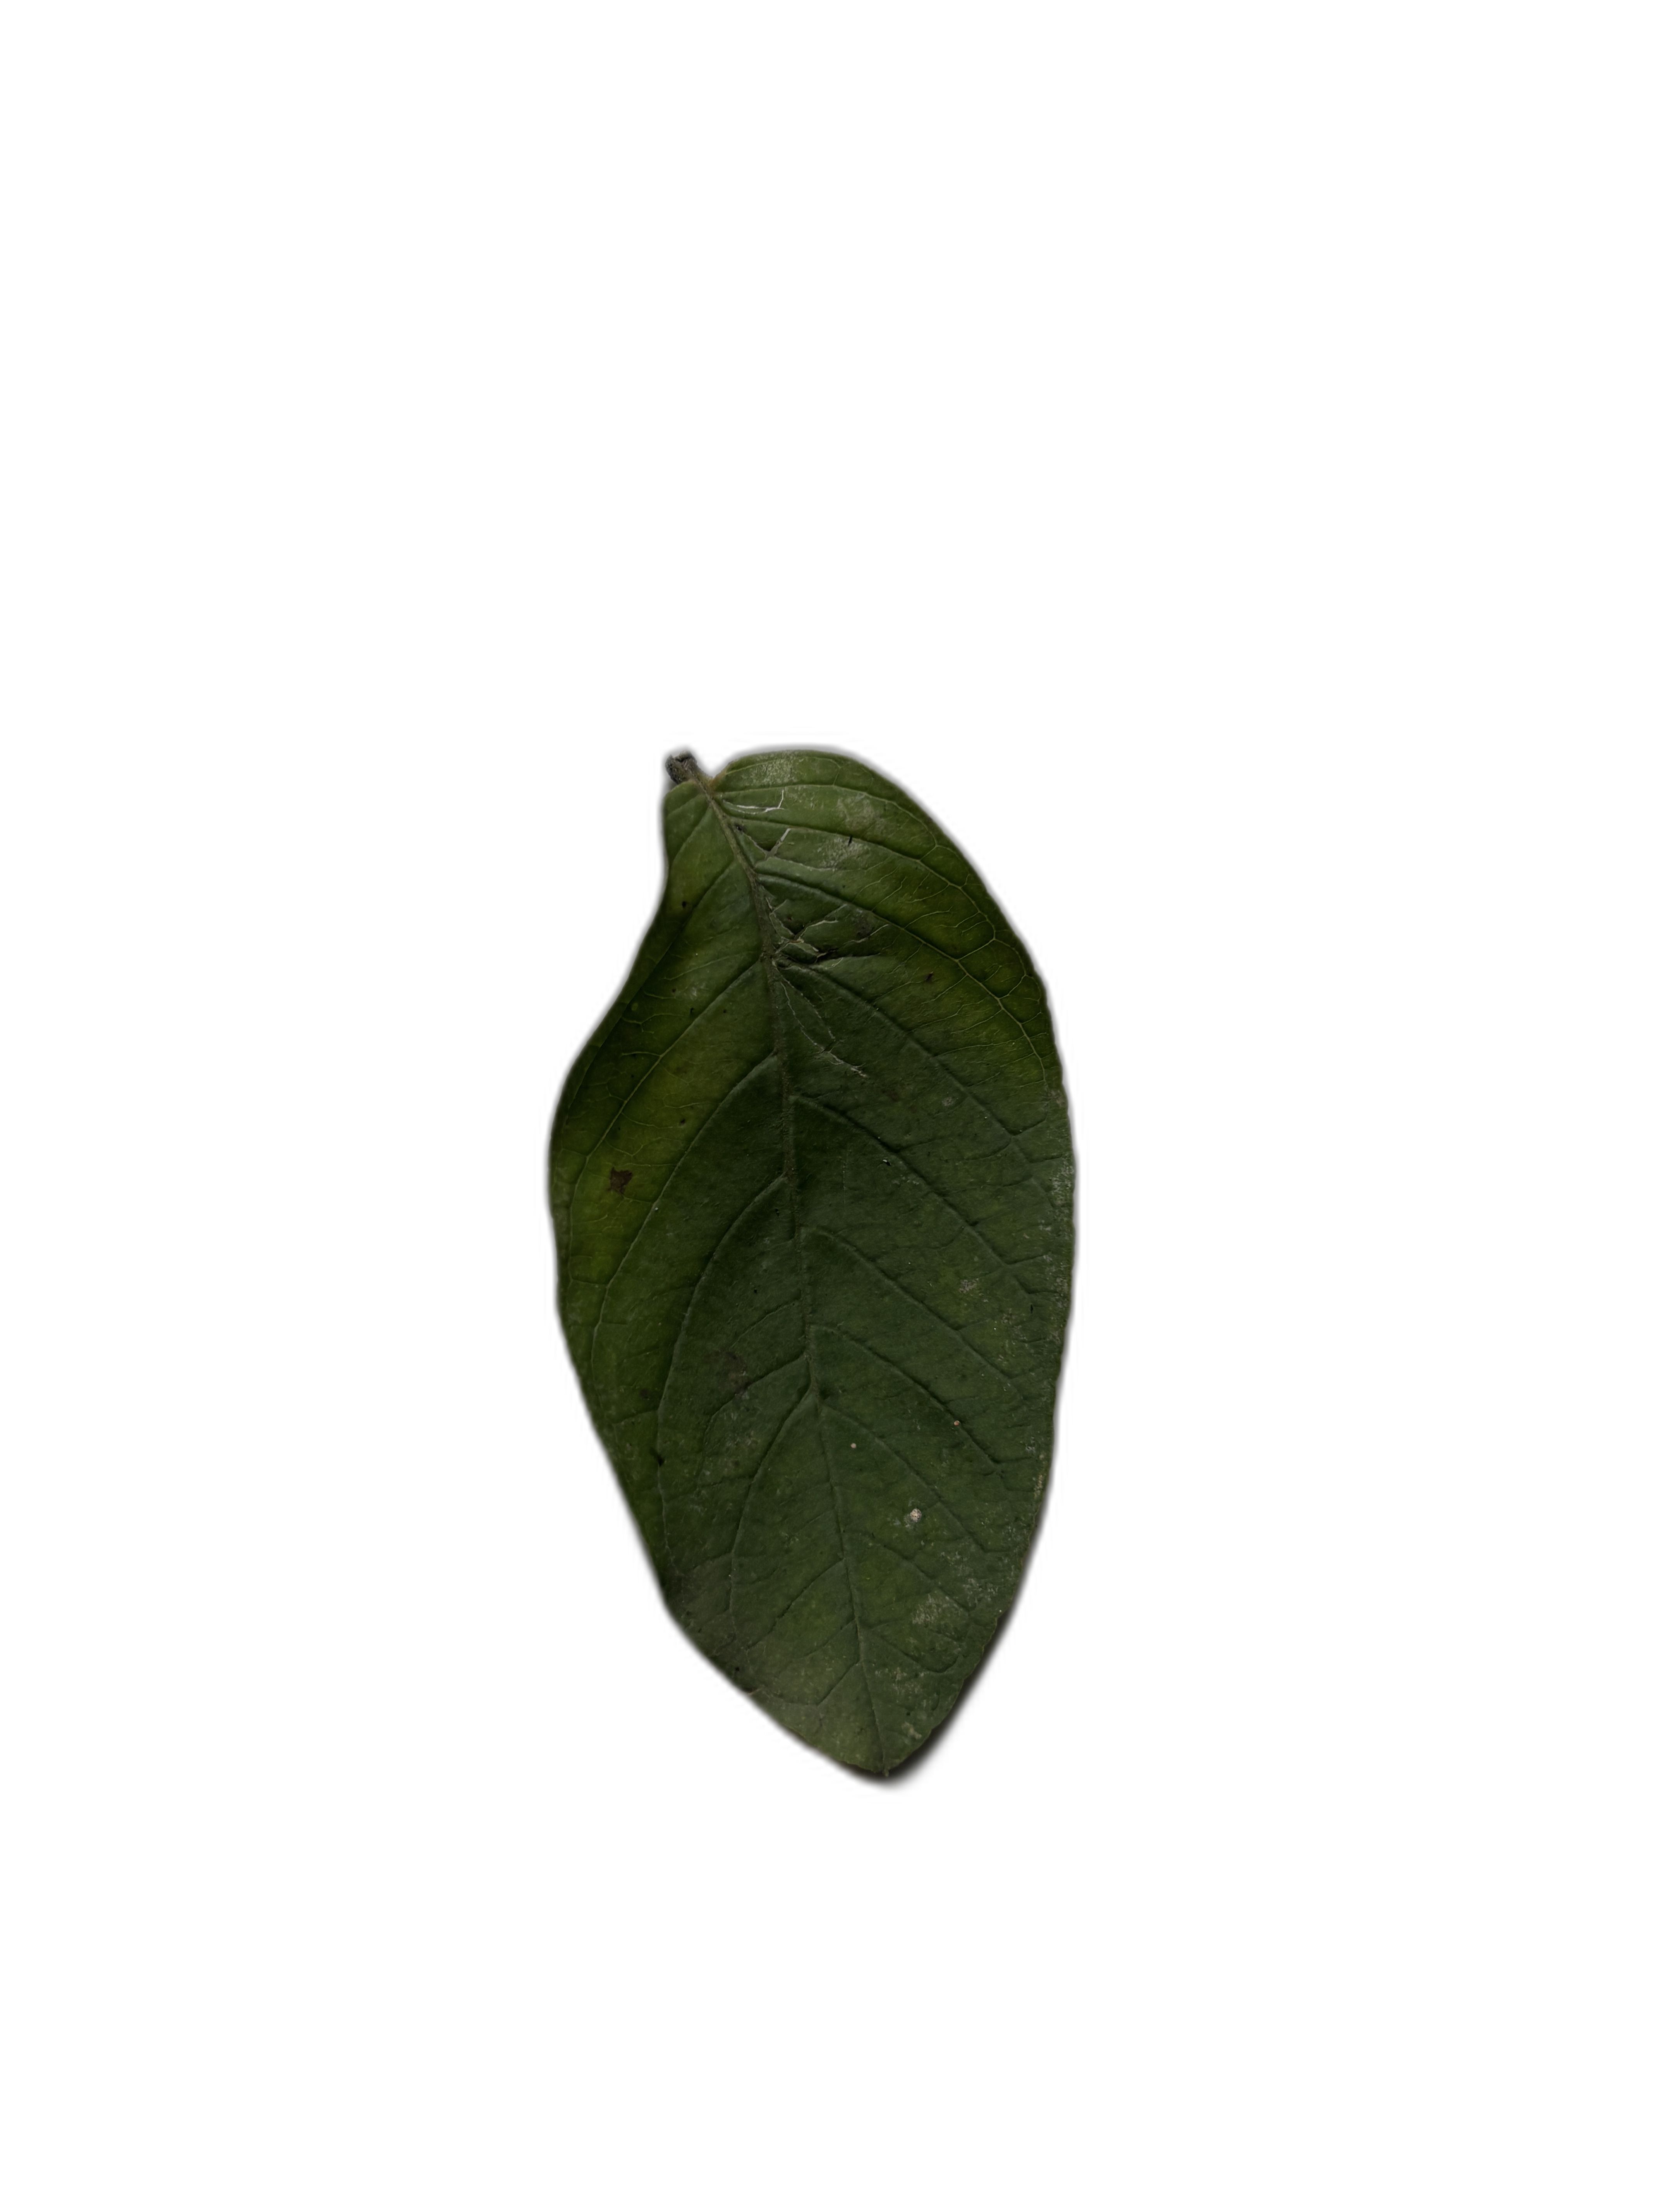
Plant part: leaf
Disease: Healthy